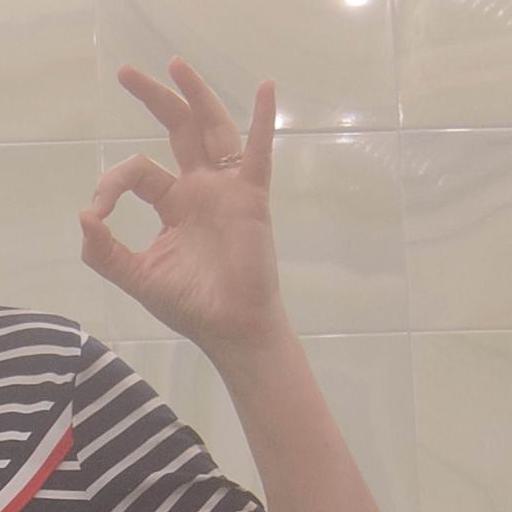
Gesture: ok